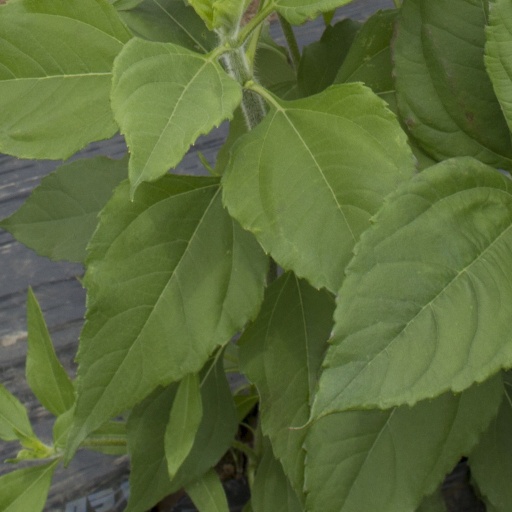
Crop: Jerusalem artichoke